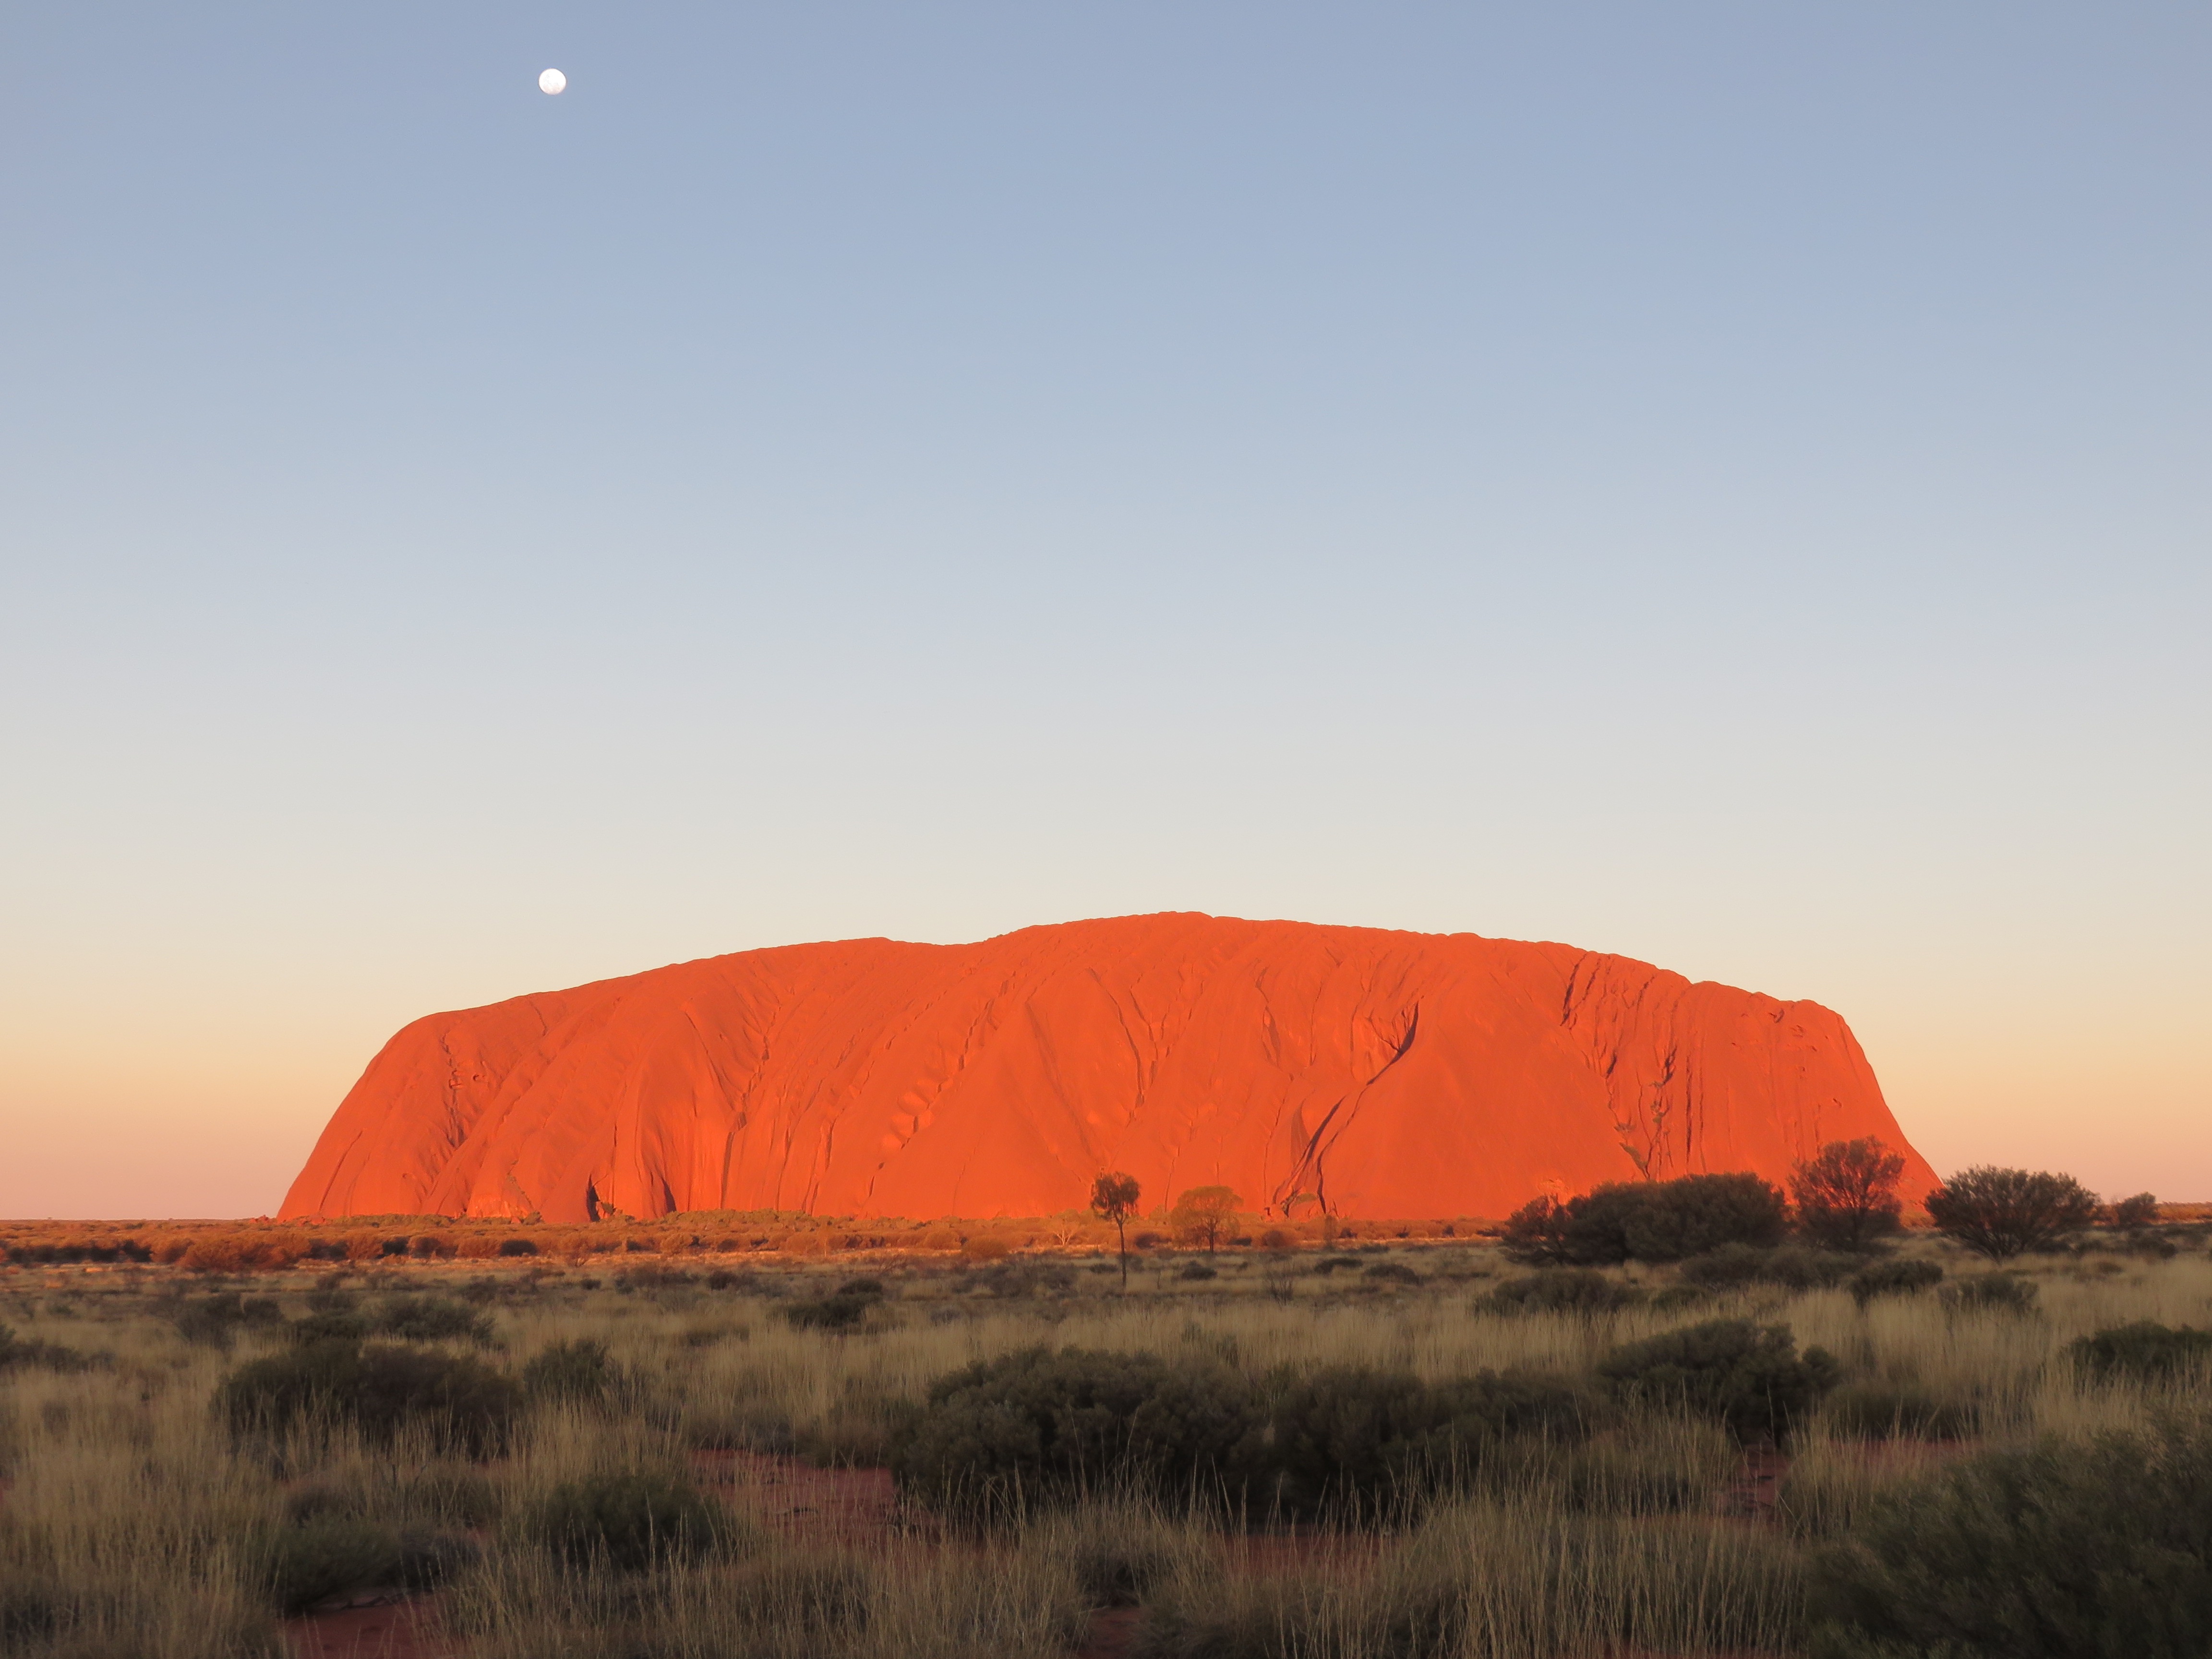
landscape, horizon, wilderness, mountain, sky, sun, sunrise, sunset, prairie, hill, desert, dawn, valley, travel, dusk, bush, attraction, tourism, plain, australia, grassland, badlands, uluru, ayersrock, plateau, ecosystem, outback, butte, steppe, landform, ayers rock, natural wonders, aborigines, natural environment, geographical feature, aeolian landform, mountainous landforms, natural attraction